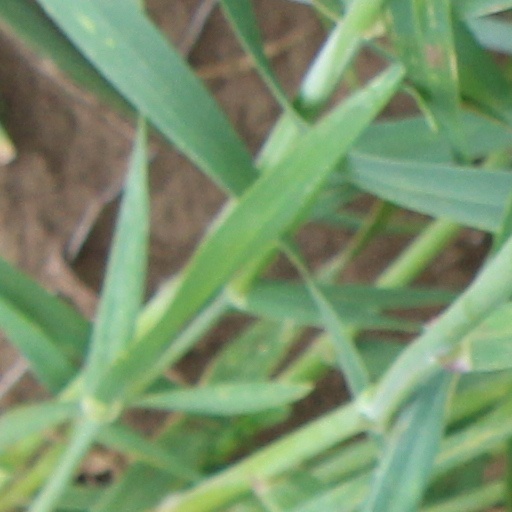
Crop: wheat